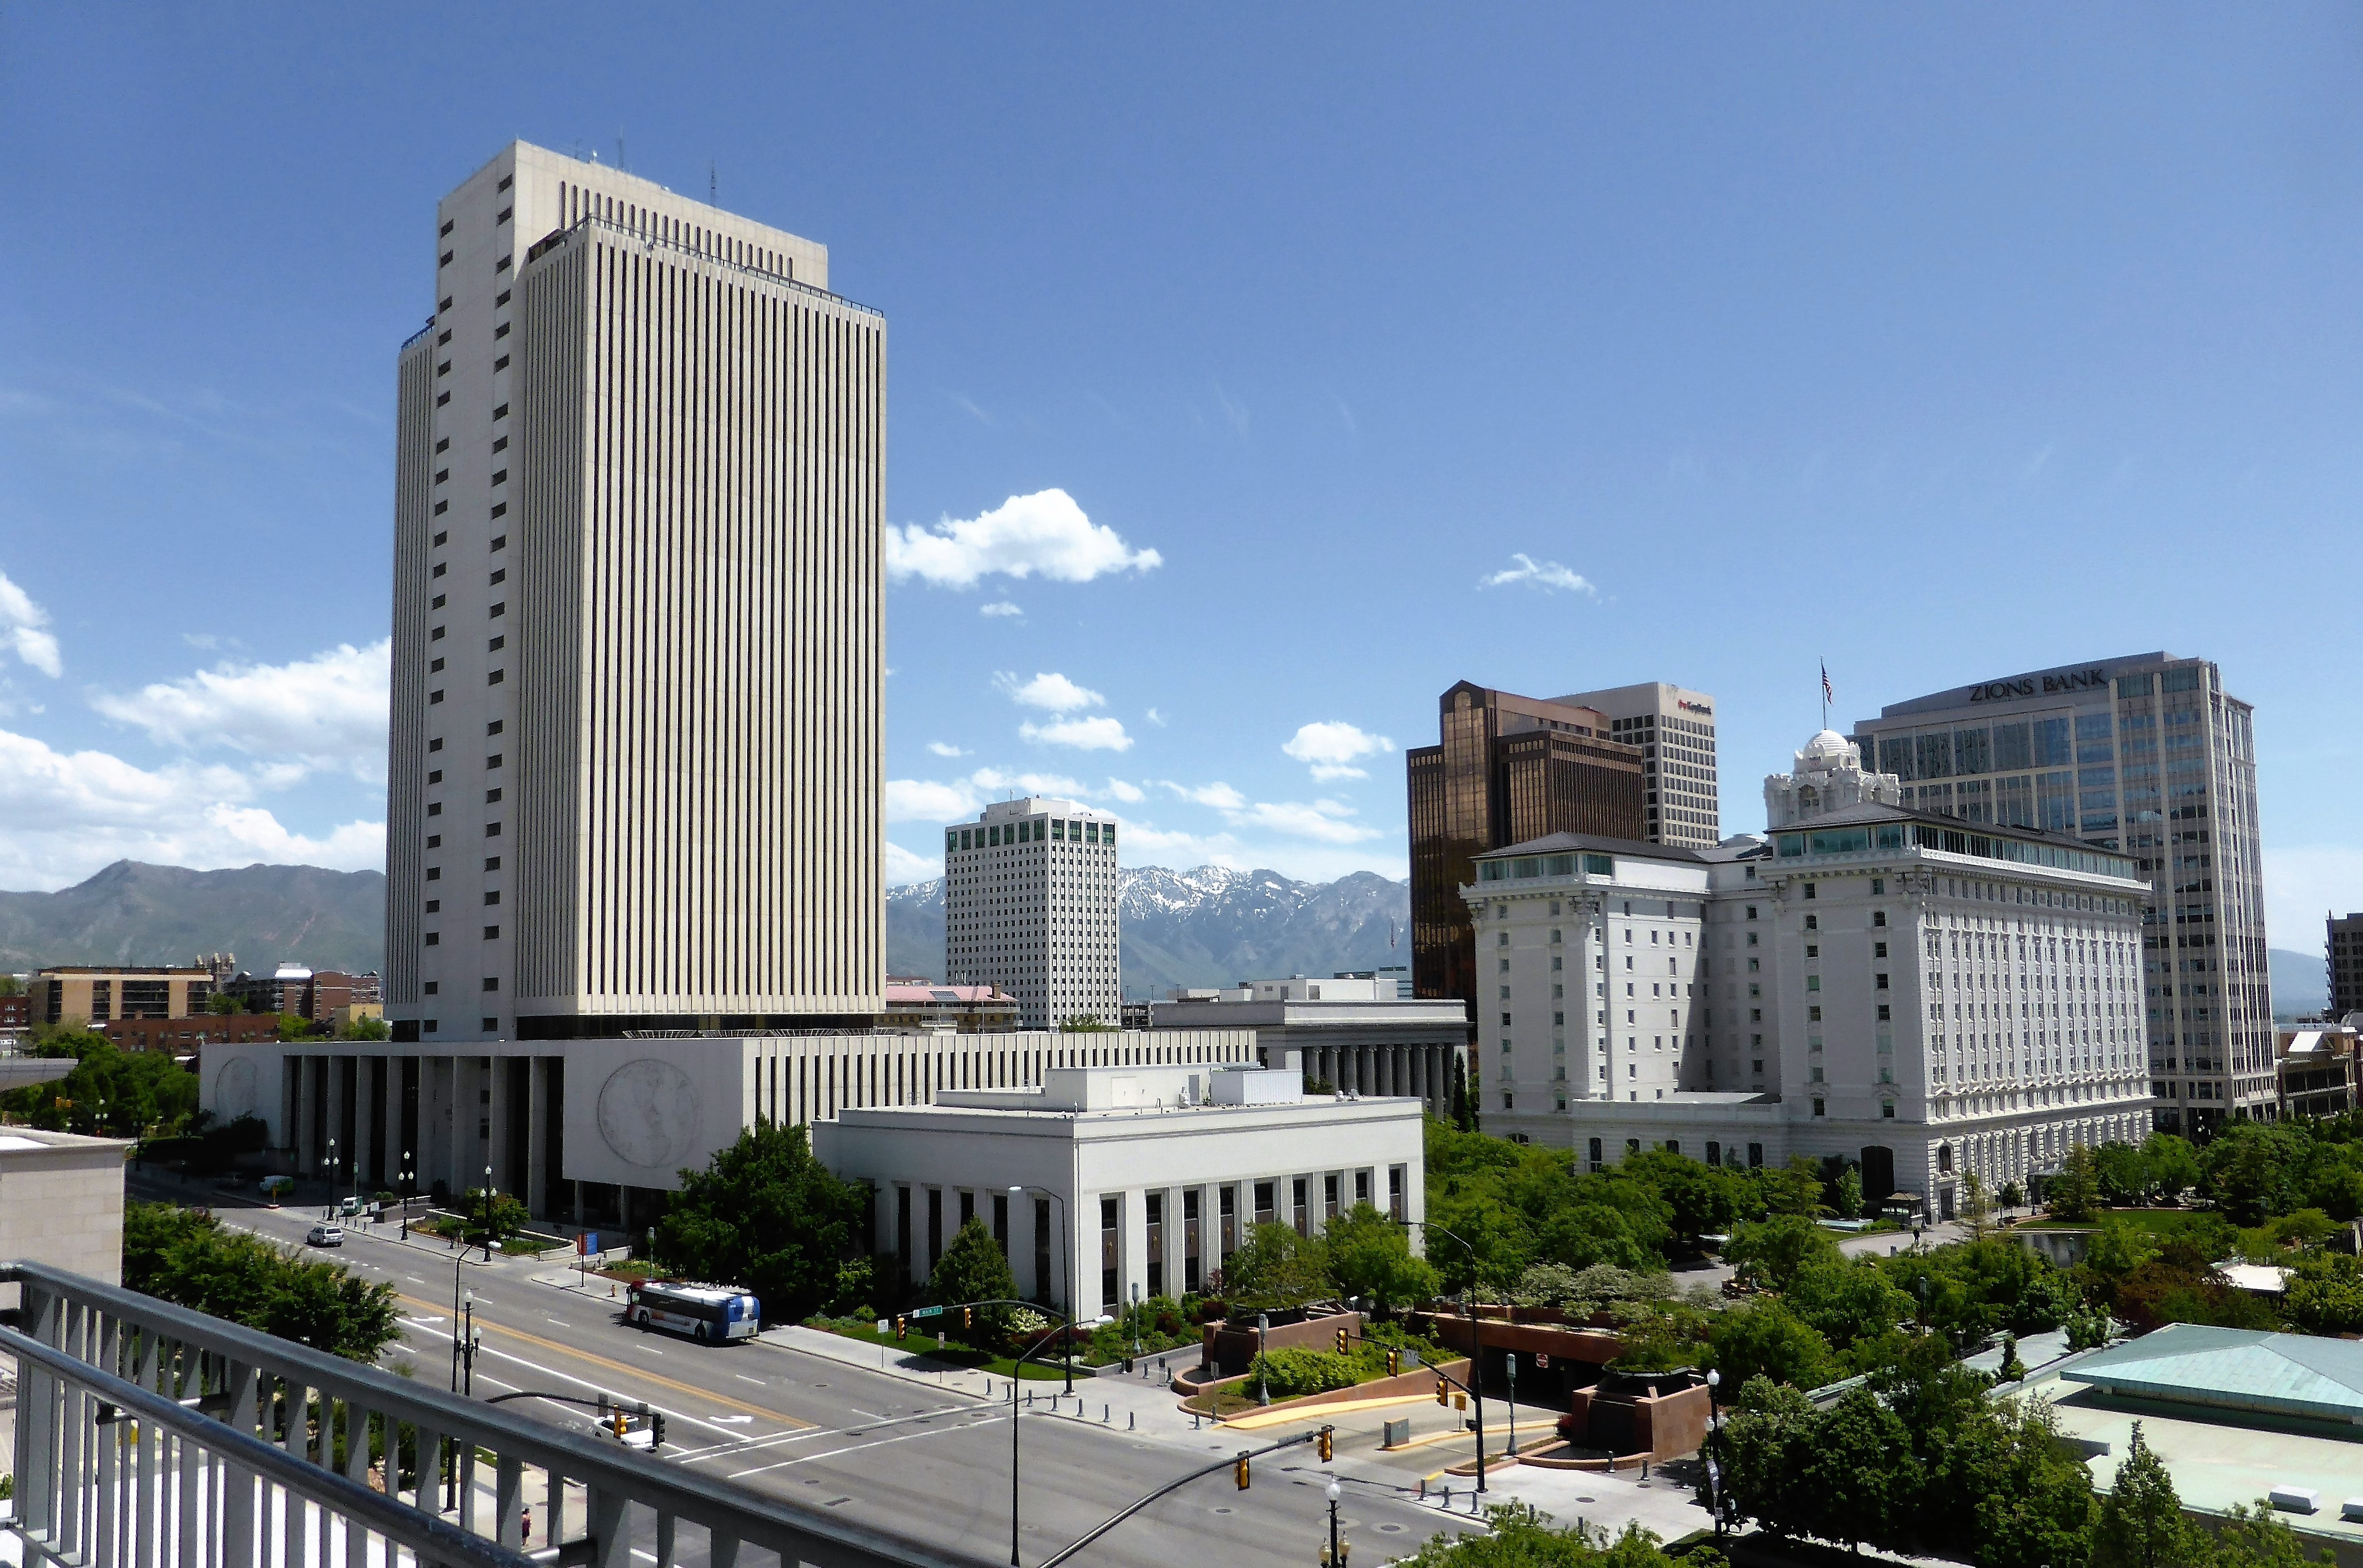
architecture, skyline, view, city, skyscraper, cityscape, downtown, plaza, usa, landmark, facade, stadium, tower block, public transport, skyscrapers, buildings, headquarters, metropolis, condominium, salt lake city, human settlement, metropolitan area